Blackroom (video game)

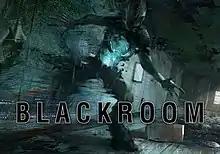

Blackroom is a cancelled first-person shooter game from the independent studio Night Work Games, created by former id Software developers John Romero and Adrian Carmack. It was planned to be crowdfunded on the Kickstarter platform, but the crowdfunding campaign was cancelled in April 2016. The game was set to launch during the winter quarter of 2018. In 2023, it was confirmed to be cancelled.